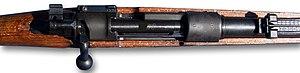
La Karabiner 98k est un fusil à verrou allemand chambré en 7.92x57mm Mauser et conçu par Mauser Waffenfabrik. Il fut adopté le 21 juin 1935 comme arme de service par la Wehrmacht. Ce fut l'arme standard la plus commune des troupes à pied de toutes les branches de la Wehrmacht et de la Waffen-SS, devant les Sturmgewehr, MP 40, Gewehr 43 et autres Gewehr 41. Plus de 15 millions d'unités furent produites jusqu'en 1945. Il est l'évolution du G98 utilisé pendant la Première Guerre mondiale.